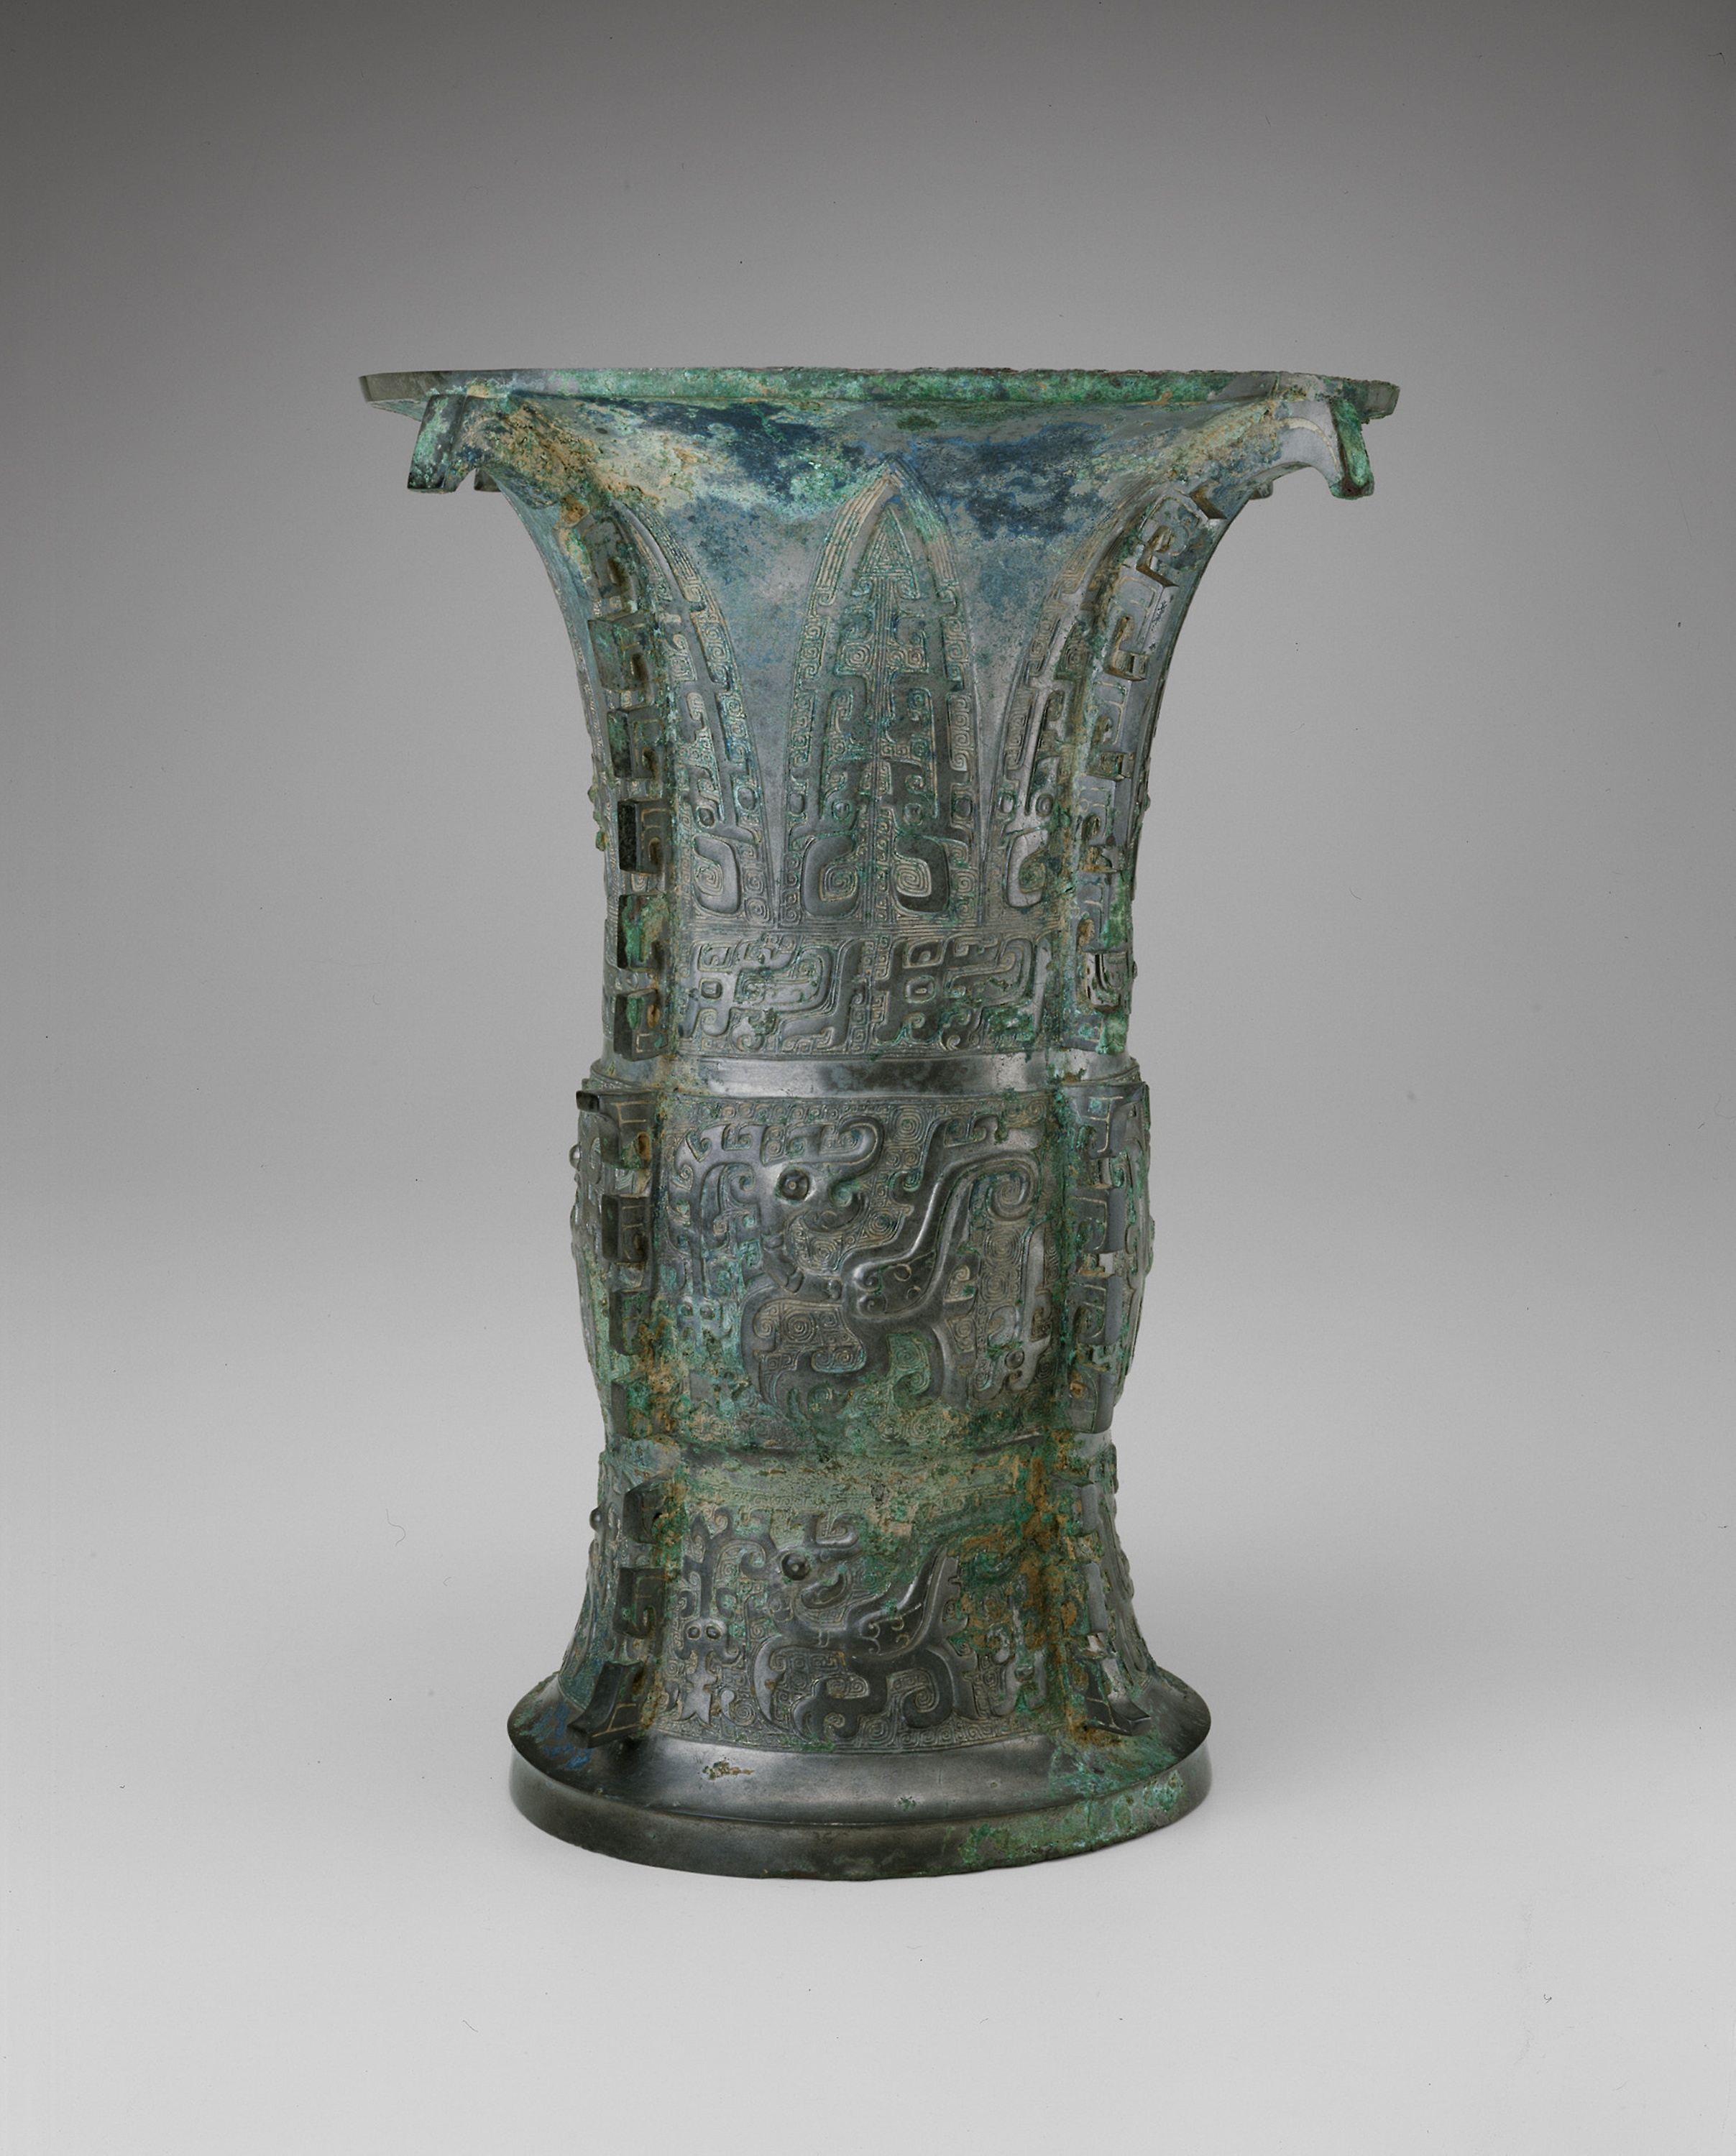
vase, porcelain, pedestal, earthenware, artifact, ceramic, antique, pottery, metal